Audley historic recreational complex

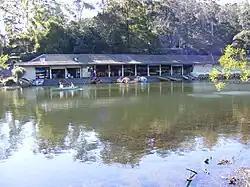
The boatshed within the recreational complex, pictured in 2007.

Audley historic recreational complex is a heritage-listed recreation area at Sir Bertram Stevens & Audley Road, Audley, New South Wales within the Royal National Park south of Sydney Australia. It was built from 1879. The property is owned by the Office of Environment and Heritage, an agency of the Government of New South Wales. It was added to the New South Wales State Heritage Register on 2 April 1999.